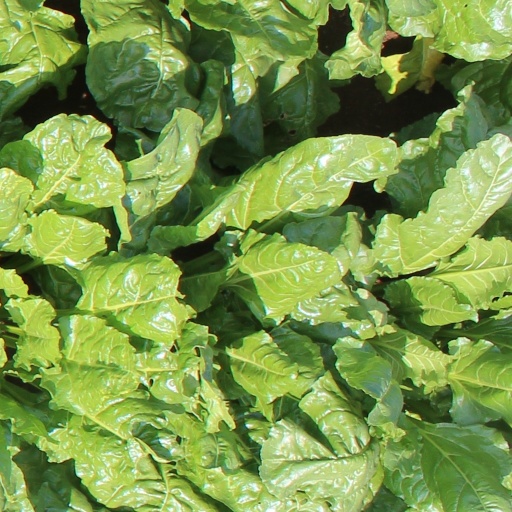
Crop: sugar beet